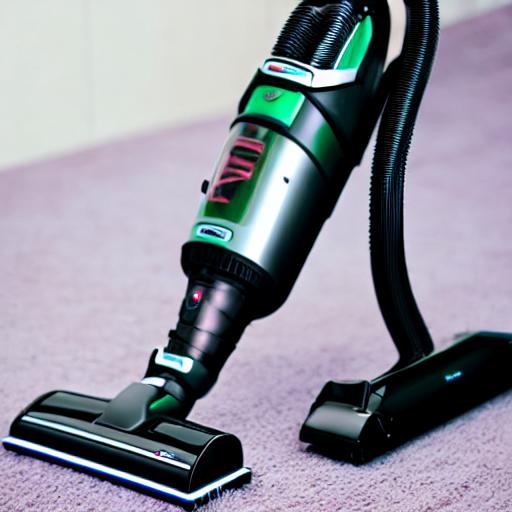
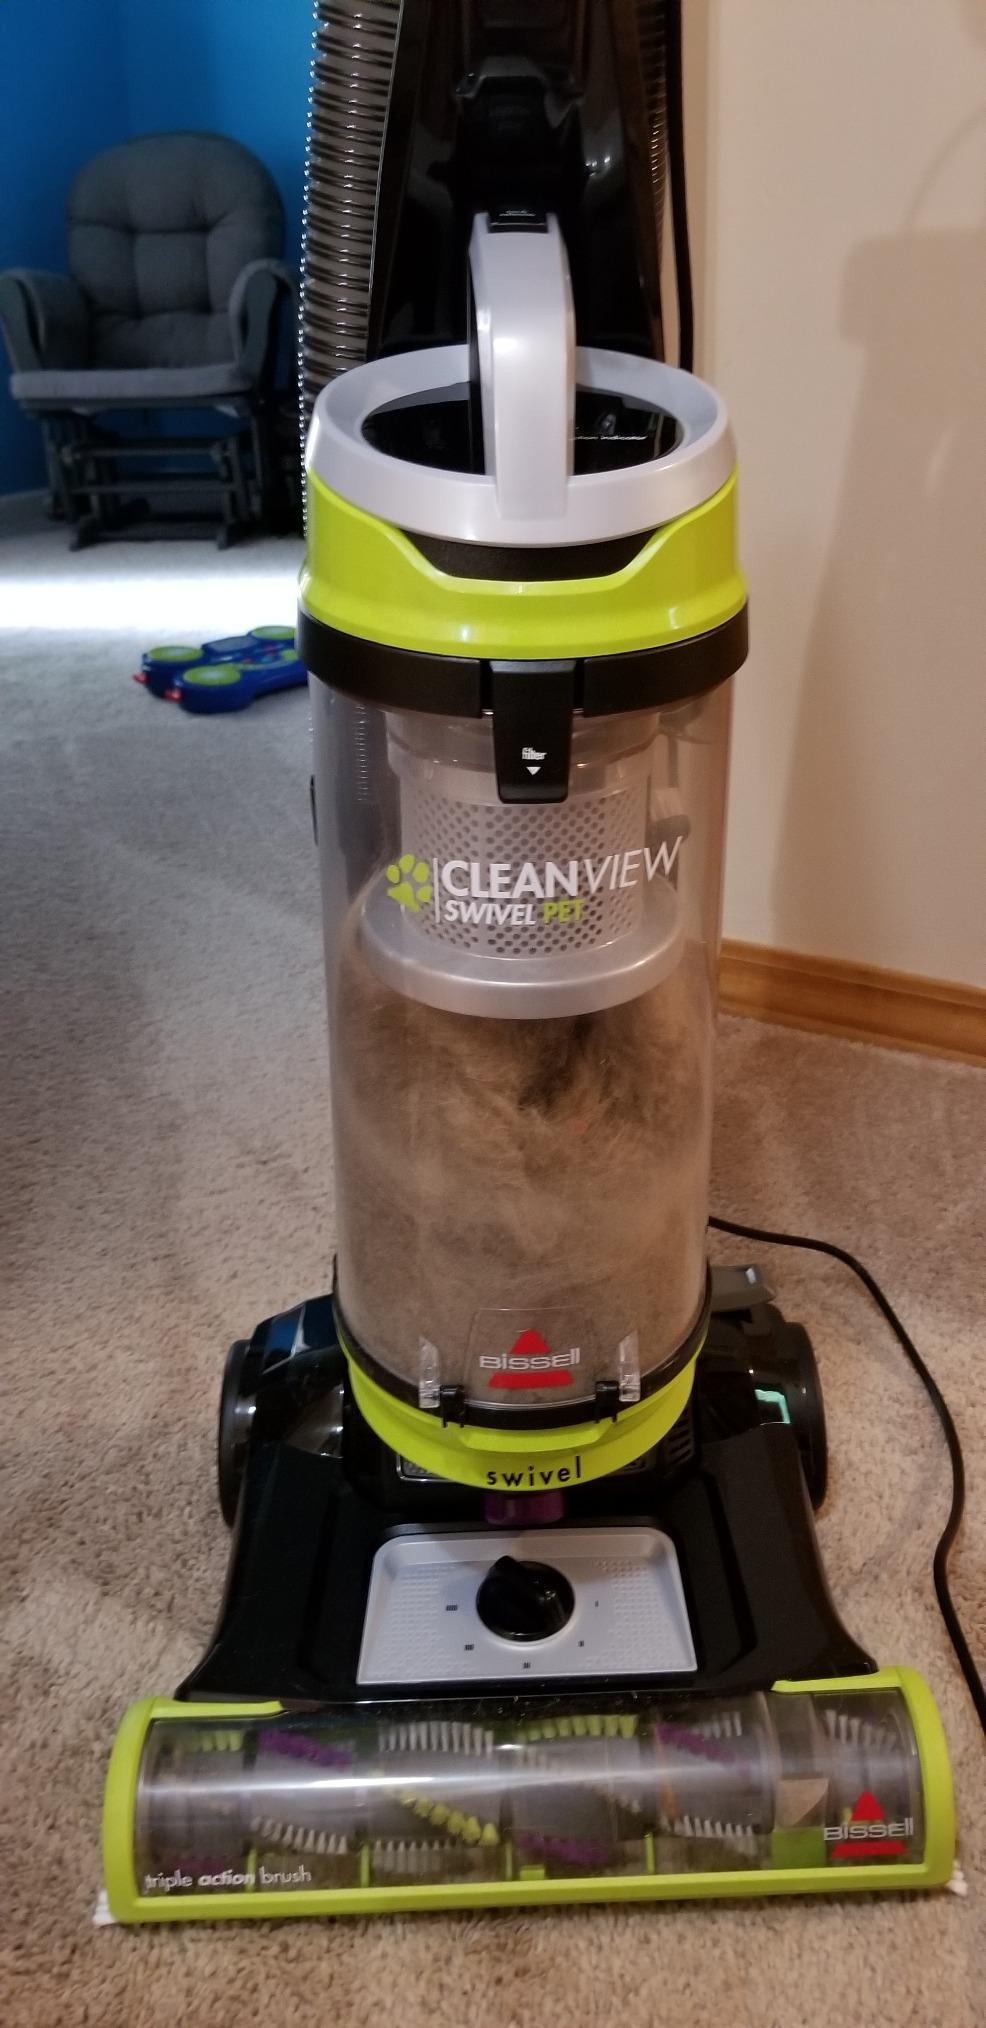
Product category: items_vacuum
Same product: no